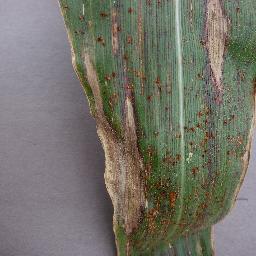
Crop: corn
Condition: (maize)_northern_blight